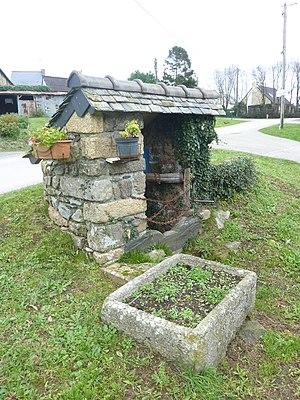
Hanvec
Hanvec [ɑ̃vɛk] est une commune du département du Finistère, dans la région Bretagne, en France.